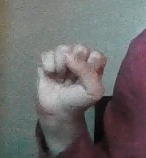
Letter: saad